Ian Paisley

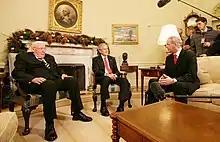
Paisley, George W. Bush and Martin McGuinness in December 2007

The Sunningdale Agreement of December 1973 set up a new government for Northern Ireland in which unionists and nationalists would share power. It also proposed the creation of a Council of Ireland, which would facilitate co-ordination and co-operation between the governments of Northern Ireland and the Republic of Ireland. Paisley and other hardline unionists opposed the Agreement. Specifically, they opposed sharing political power with nationalists and saw the Council of Ireland as a step towards a united Ireland.